Roma Trastevere railway station

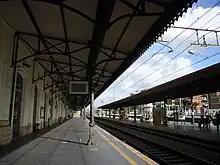
View of the platforms

Roma Trastevere's passenger building was designed by Paolo Bo. It is a large structure made up of several conjoined sections, ranging from two to four storeys in height. The ground floor level of the central section provides various facilities to passengers.